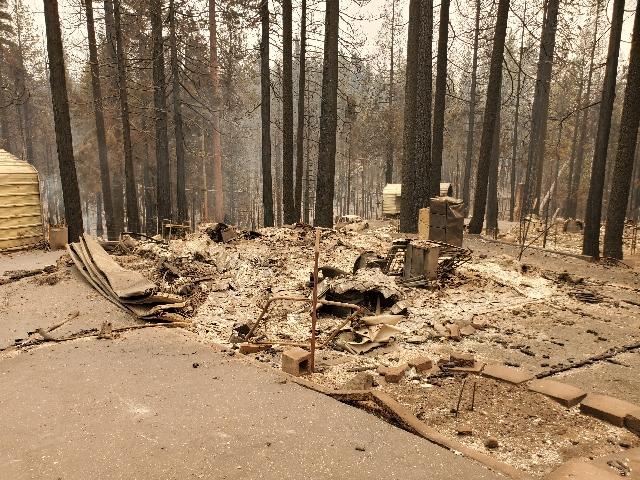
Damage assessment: destroyed